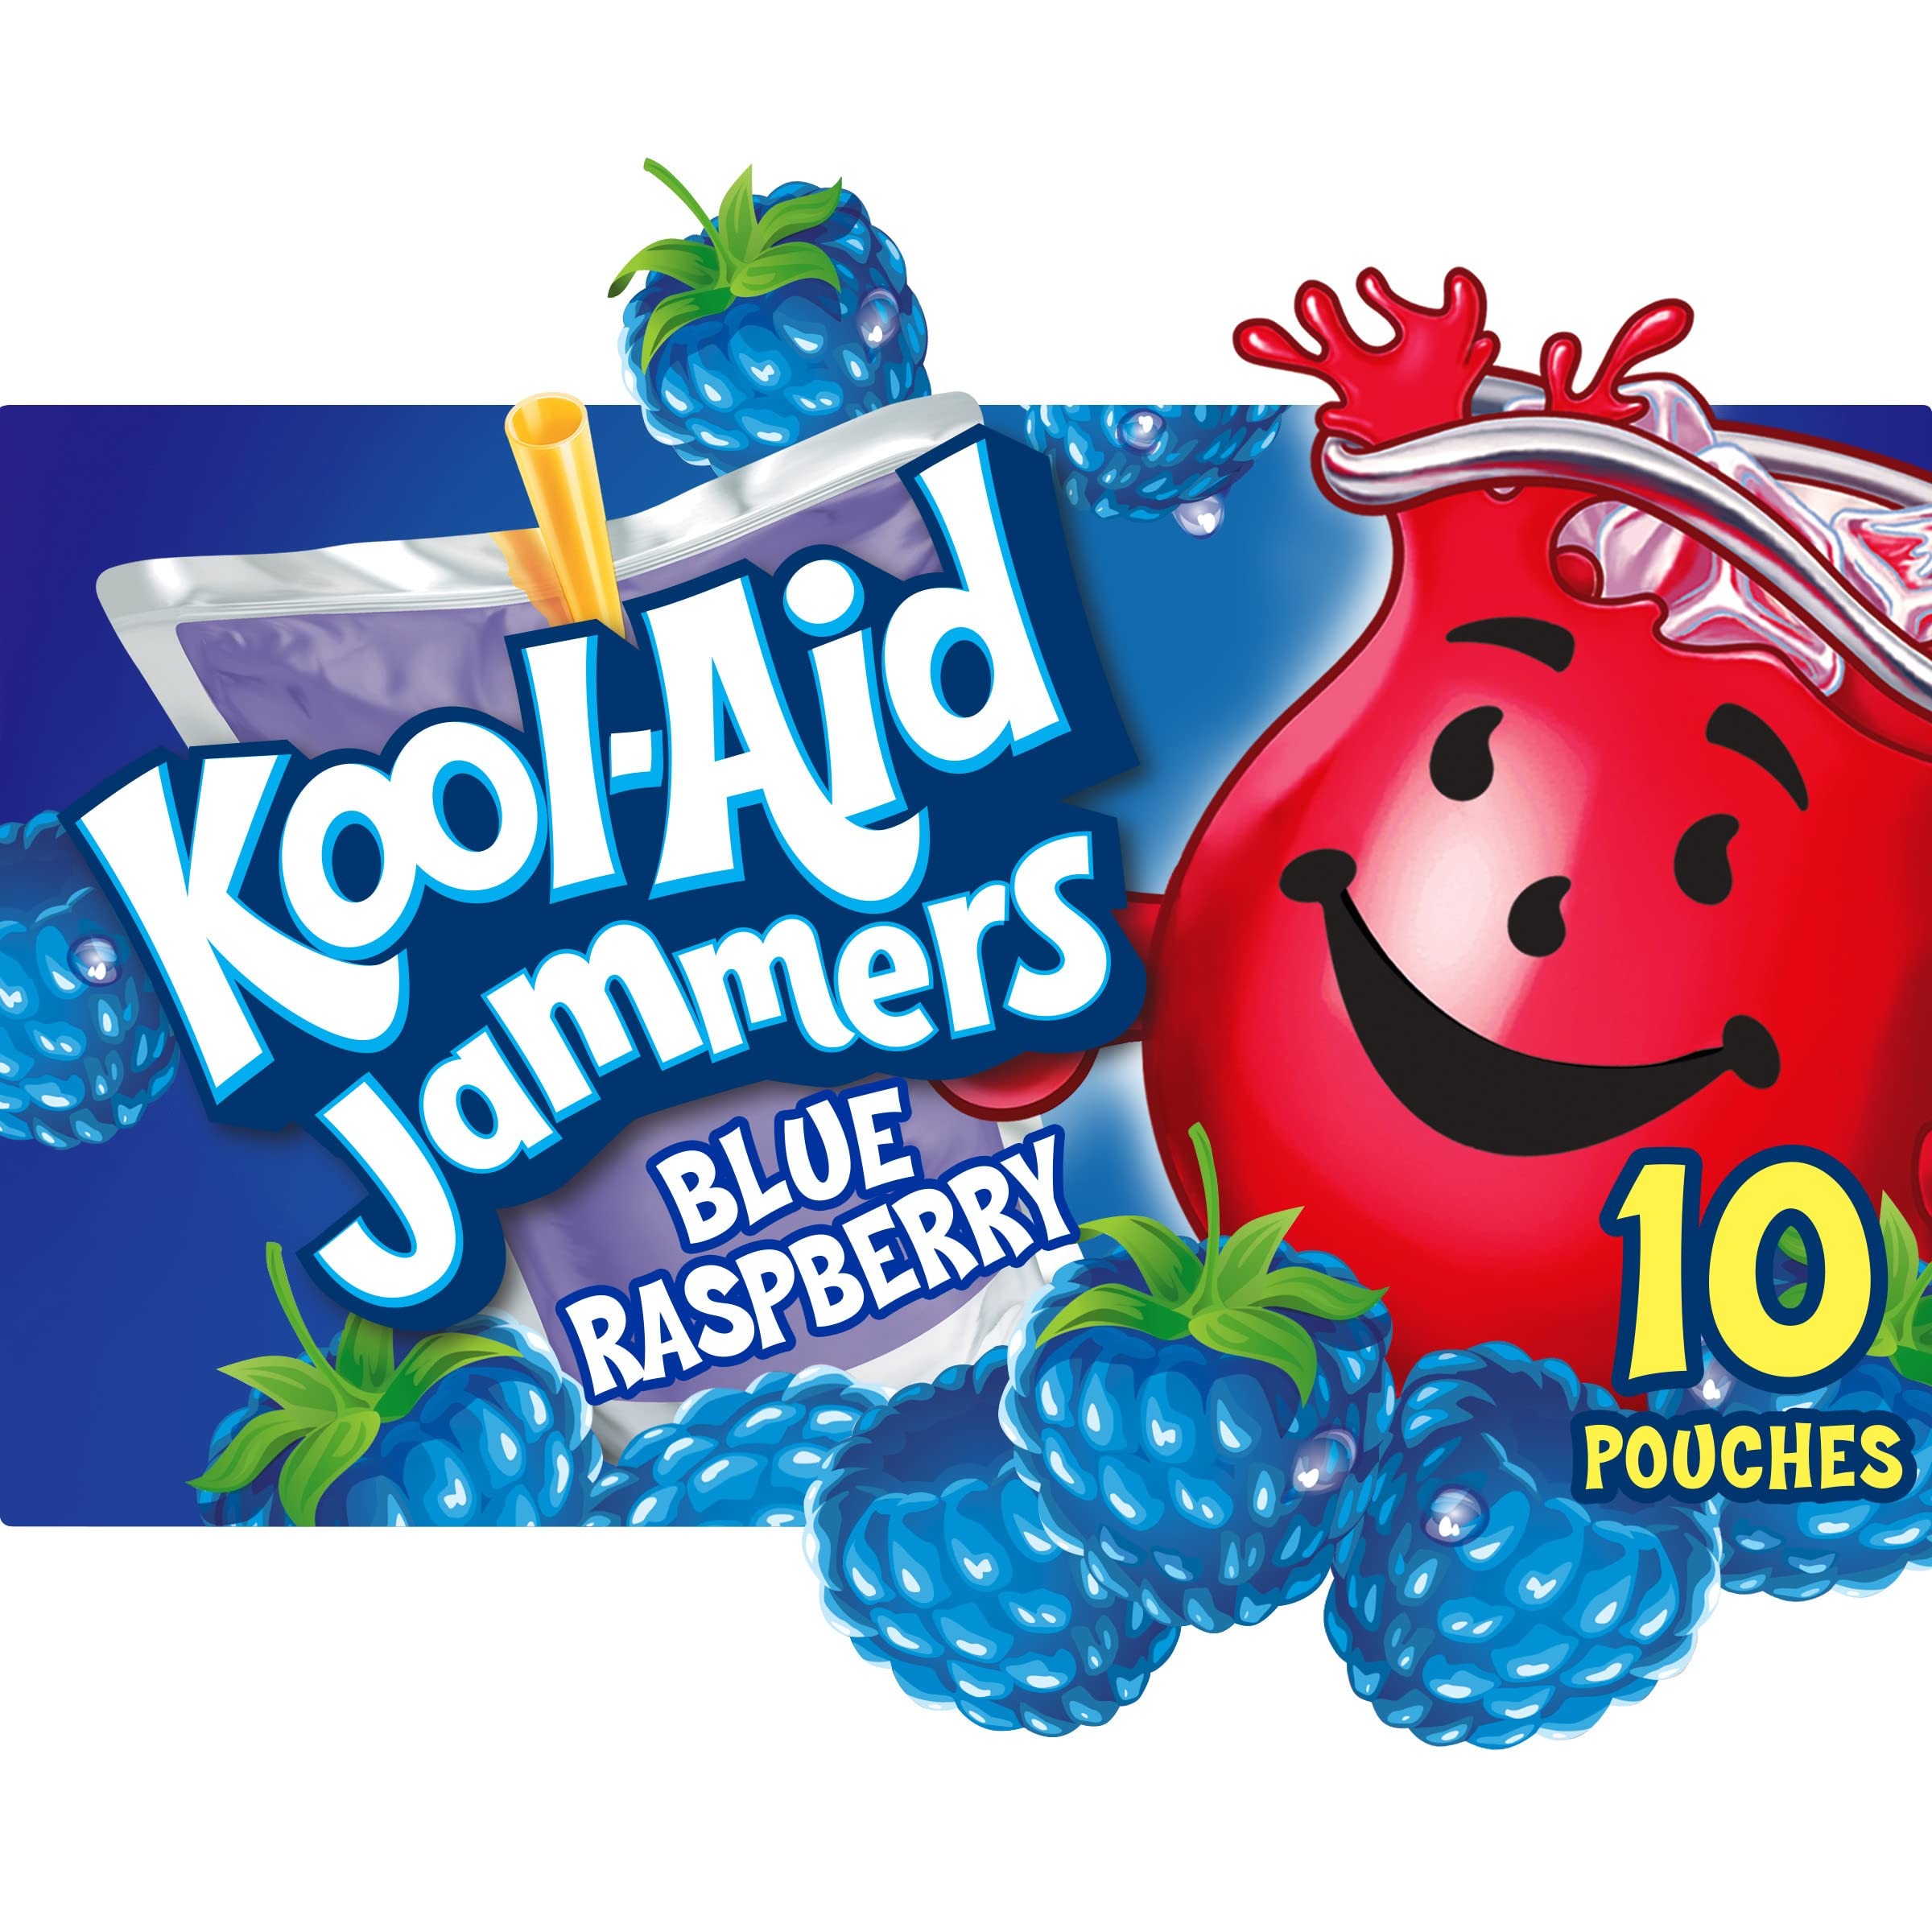
Item Name: Kool-Aid Jammers Blue Raspberry Flavored 0% Juice Drink, 10 ct Box, 6 fl oz Pouches
Bullet Point 1: Ten 6 fl oz pouches of Kool-Aid Jammers Artificially Flavored Blue Raspberry Drink
Bullet Point 2: Kool-Aid Jammers Artificially Flavored Blue Raspberry Drinks are bursting with fun flavors
Bullet Point 3: Kool-Aid Jammers are easy to open, making them perfect for kids
Bullet Point 4: Contains 75% less sugar than leading regular sodas (Per 12 fl oz, this product 10g total sugar, leading regular sodas 40g total sugar)
Bullet Point 5: Kids love our drink pouches packed with fruit flavors
Bullet Point 6: Perfect for school lunches or on-the-go snacks
Bullet Point 7: SNAP & EBT eligible food item
Value: 60.0
Unit: Fl Oz

Price: 2.59